Balukhand-Konark Wildlife Sanctuary

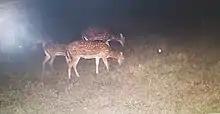
Spotted deer at Balukhand Sanctuary

The Balukhand-Konark Wildlife Sanctuary is a wildlife sanctuary located in the Indian state of Odisha.